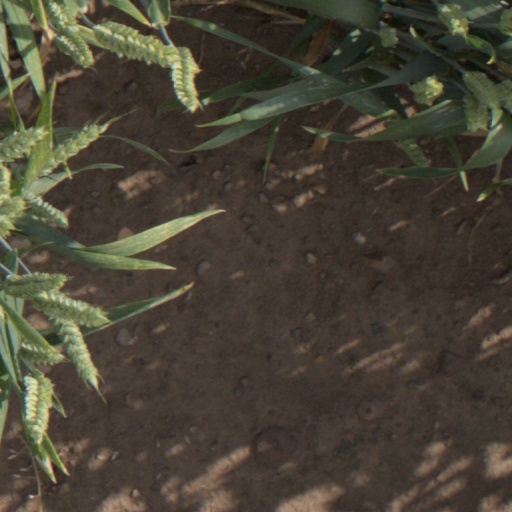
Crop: wheat